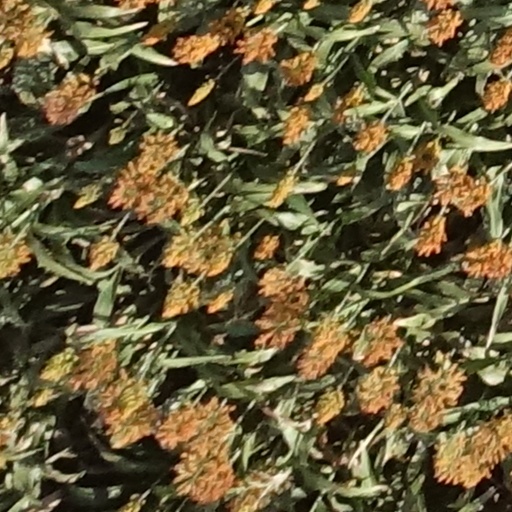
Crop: sorghum